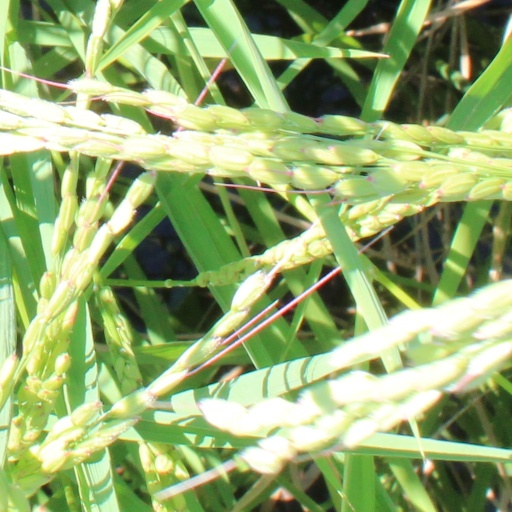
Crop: rice